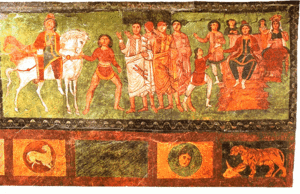
L'Empire parthe, également appelé Empire arsacide, est une importante puissance politique et culturelle iranienne dans la Perse antique. Arsace Iᵉʳ, chef des Parni, une tribu scythe d'Asie centrale, fonde définitivement l'Empire parthe au milieu du IIIᵉ siècle av. J.-C. lorsqu'il conquiert la Parthie dans le Nord-Est de l'Iran, une satrapie alors en rébellion contre l'Empire séleucide. Mithridate Iᵉʳ agrandit l'Empire en prenant la Médie et la Mésopotamie aux Séleucides. À son apogée, l'Empire parthe s'étend des sources de l'Euphrate, dans ce qui est aujourd'hui le Sud-Est de la Turquie, jusqu'à l'Est de l'Iran. L'Empire, situé sur la route de la soie reliant l'Empire romain, dans le bassin méditerranéen, à l'Empire han, en Chine, devient un carrefour culturel et commercial.
La synagogue de Doura Europos est un édifice de culte juif situé dans la ville hellénistique et romaine de Doura Europos dans la province de Syrie. C'est l'un des monuments les plus importants pour l'étude de l'art juif dans l'Antiquité, témoin du judaïsme synagogal.